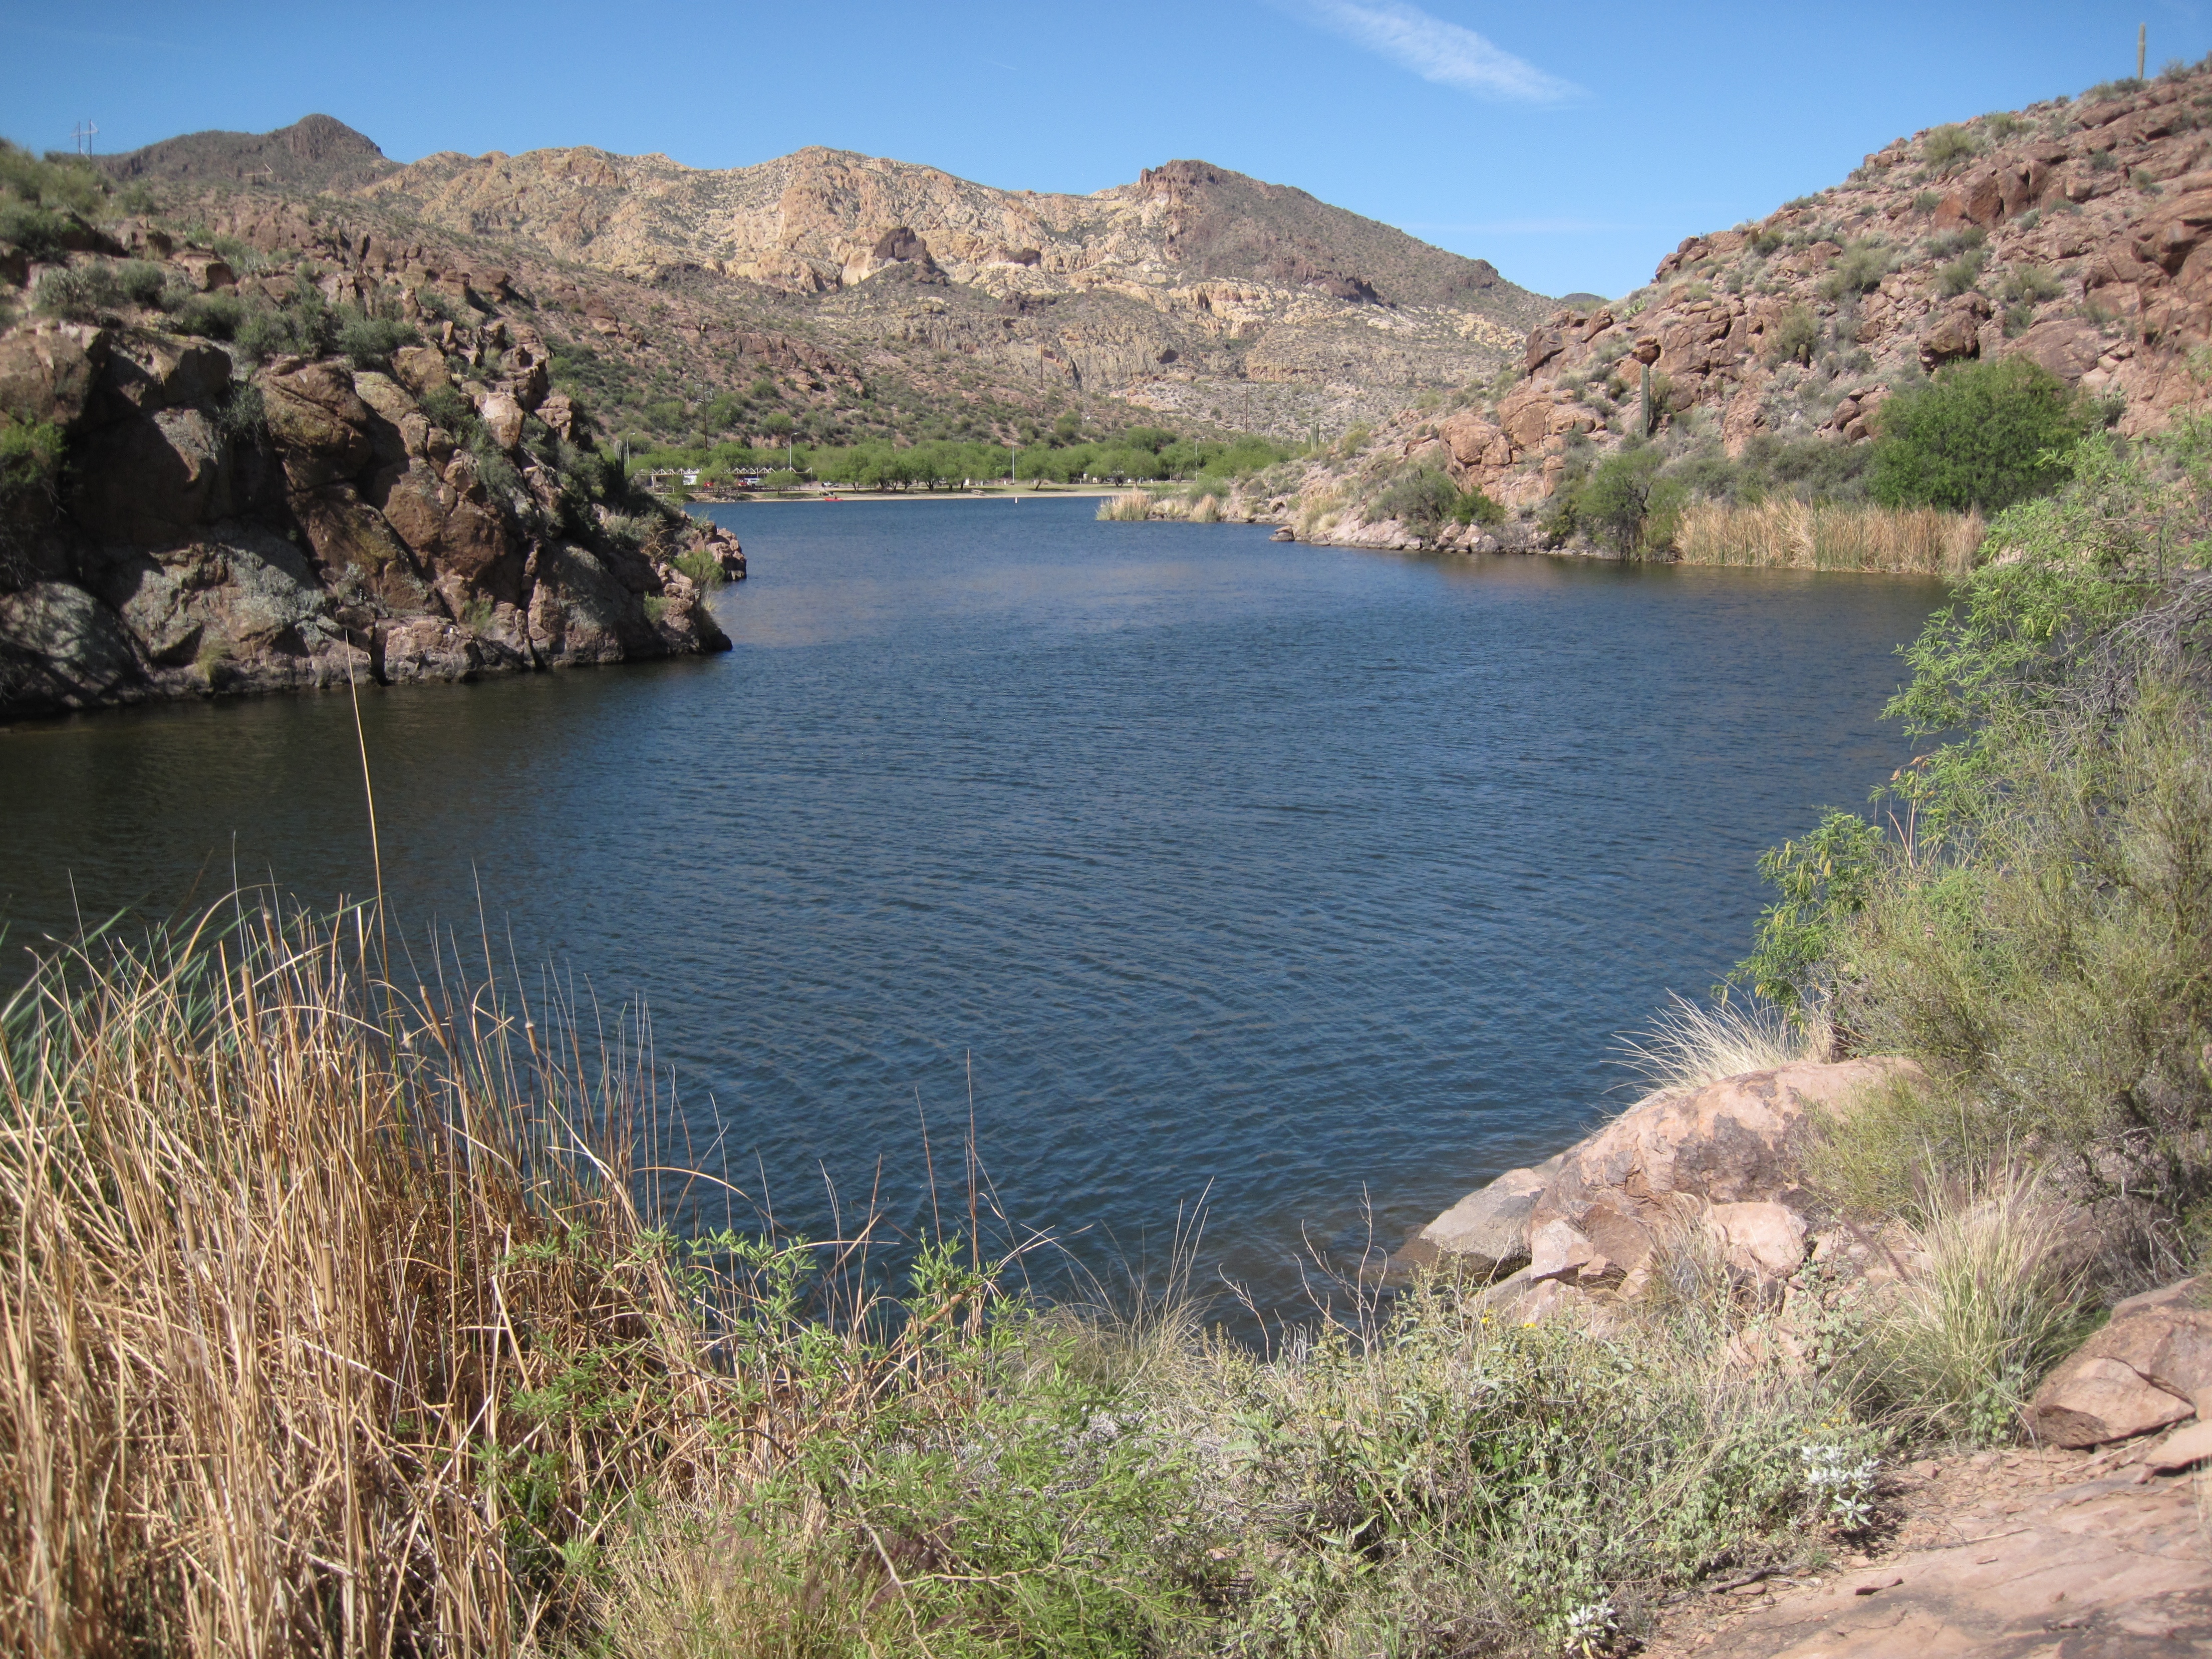
coast, wilderness, mountain, trail, lake, river, cliff, reservoir, terrain, body of water, loch, wadi, tarn